University of Greater Manchester

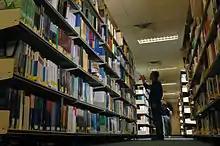
The Eagle library, September 2010

Formally known as Deane Tower, Senate House underwent refurbishment in 2004 to become a centre for design disciplines, research, and consultancy services.